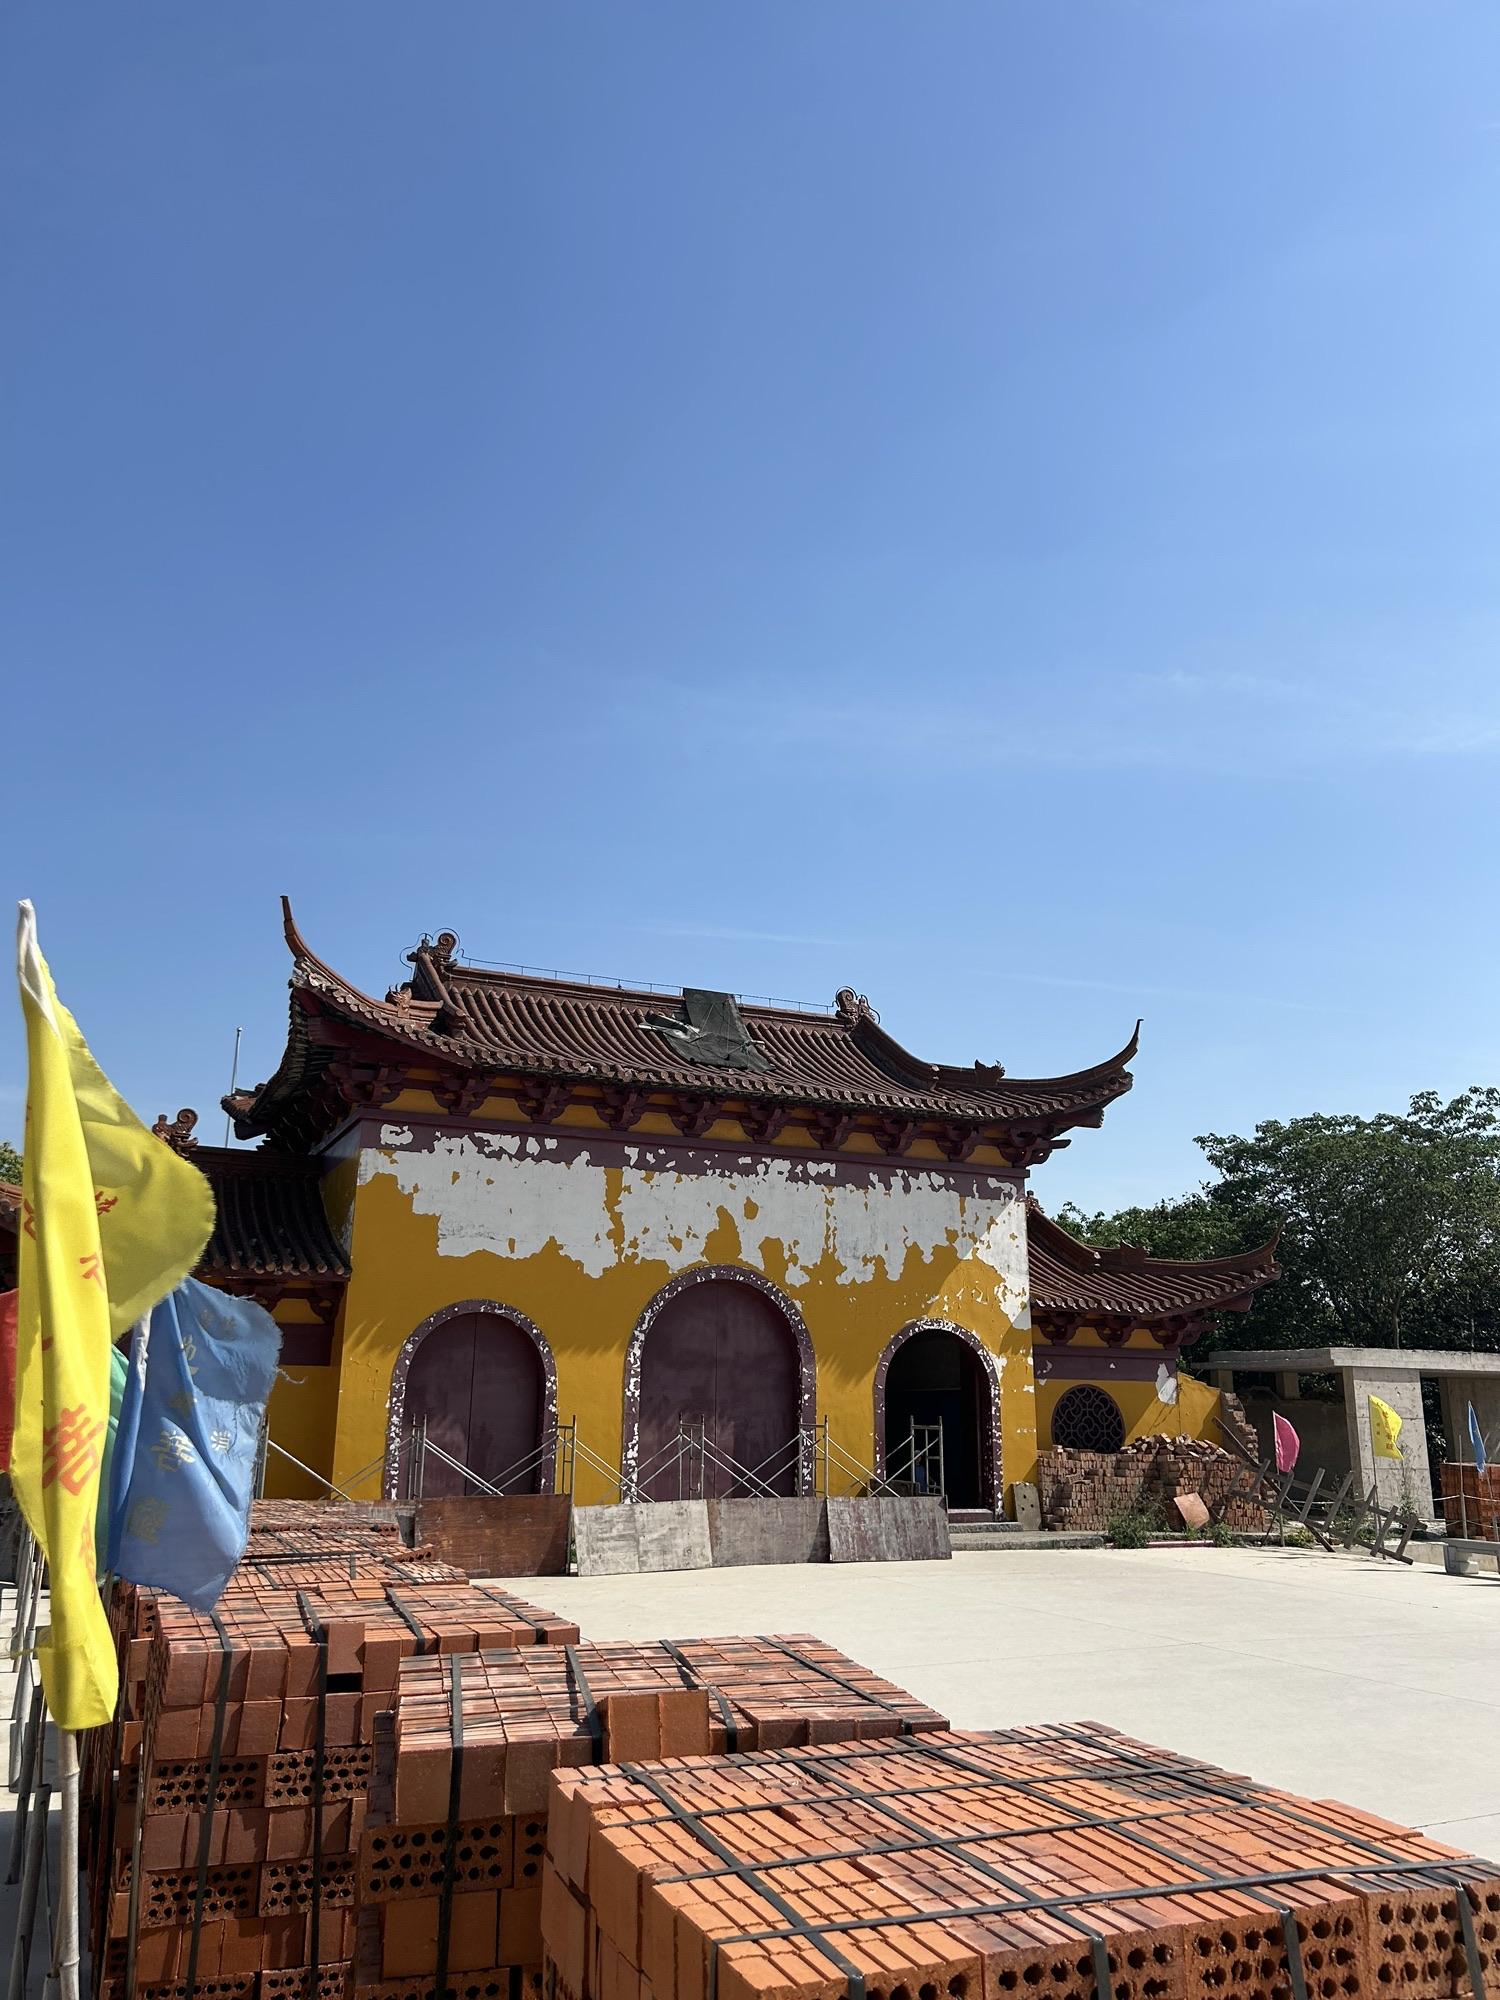
地标名称：宝藏禅寺
所在城市：常州市·溧阳市